Adamo Didur

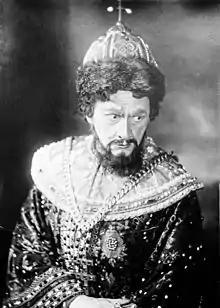
Didur as Boris Godunov in the 1913 American premiere

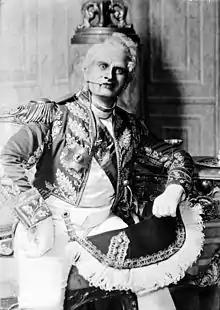
Didur in "Eugene Onegin"

Didur recorded for G & T, Fonotipia, Pathé and Brunswick labels. Selections from his recorded arias and songs were reissued on compact discs: